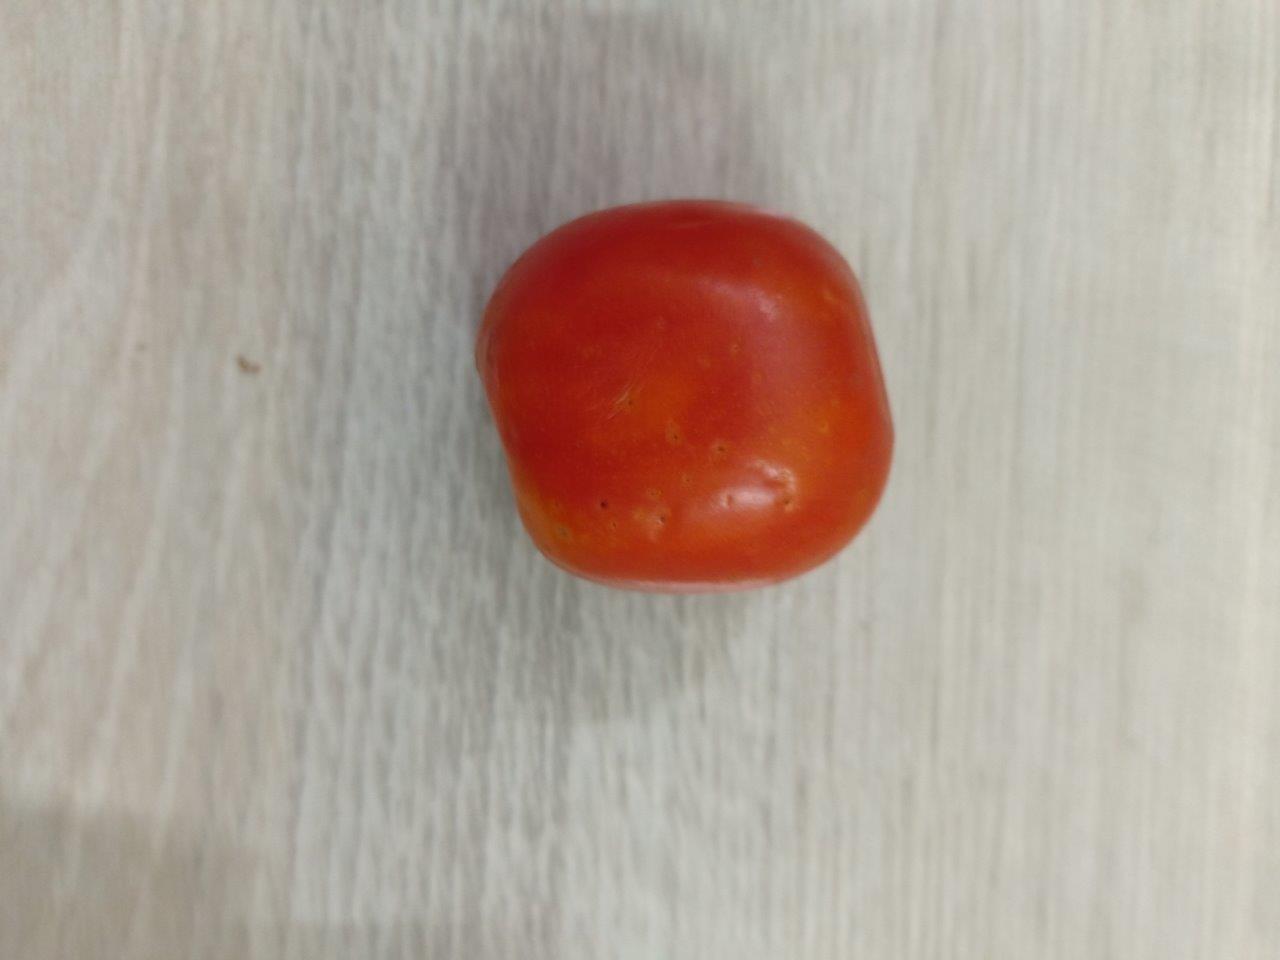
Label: Fresh